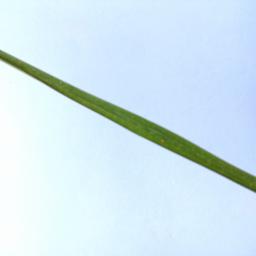
Label: Rice___Leaf_Blast